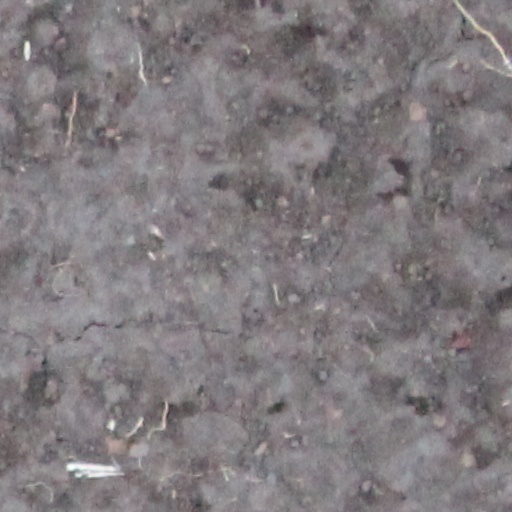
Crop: wheat